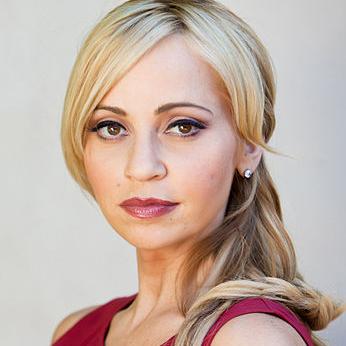
Age: 38